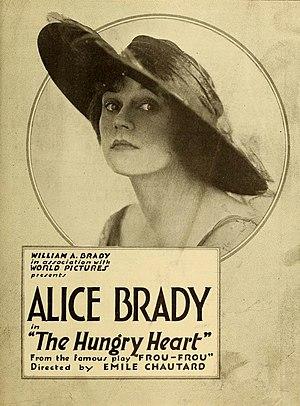
Alice Brady, née le 2 novembre 1892 à New York où elle est morte le 28 octobre 1939, est une actrice américaine.